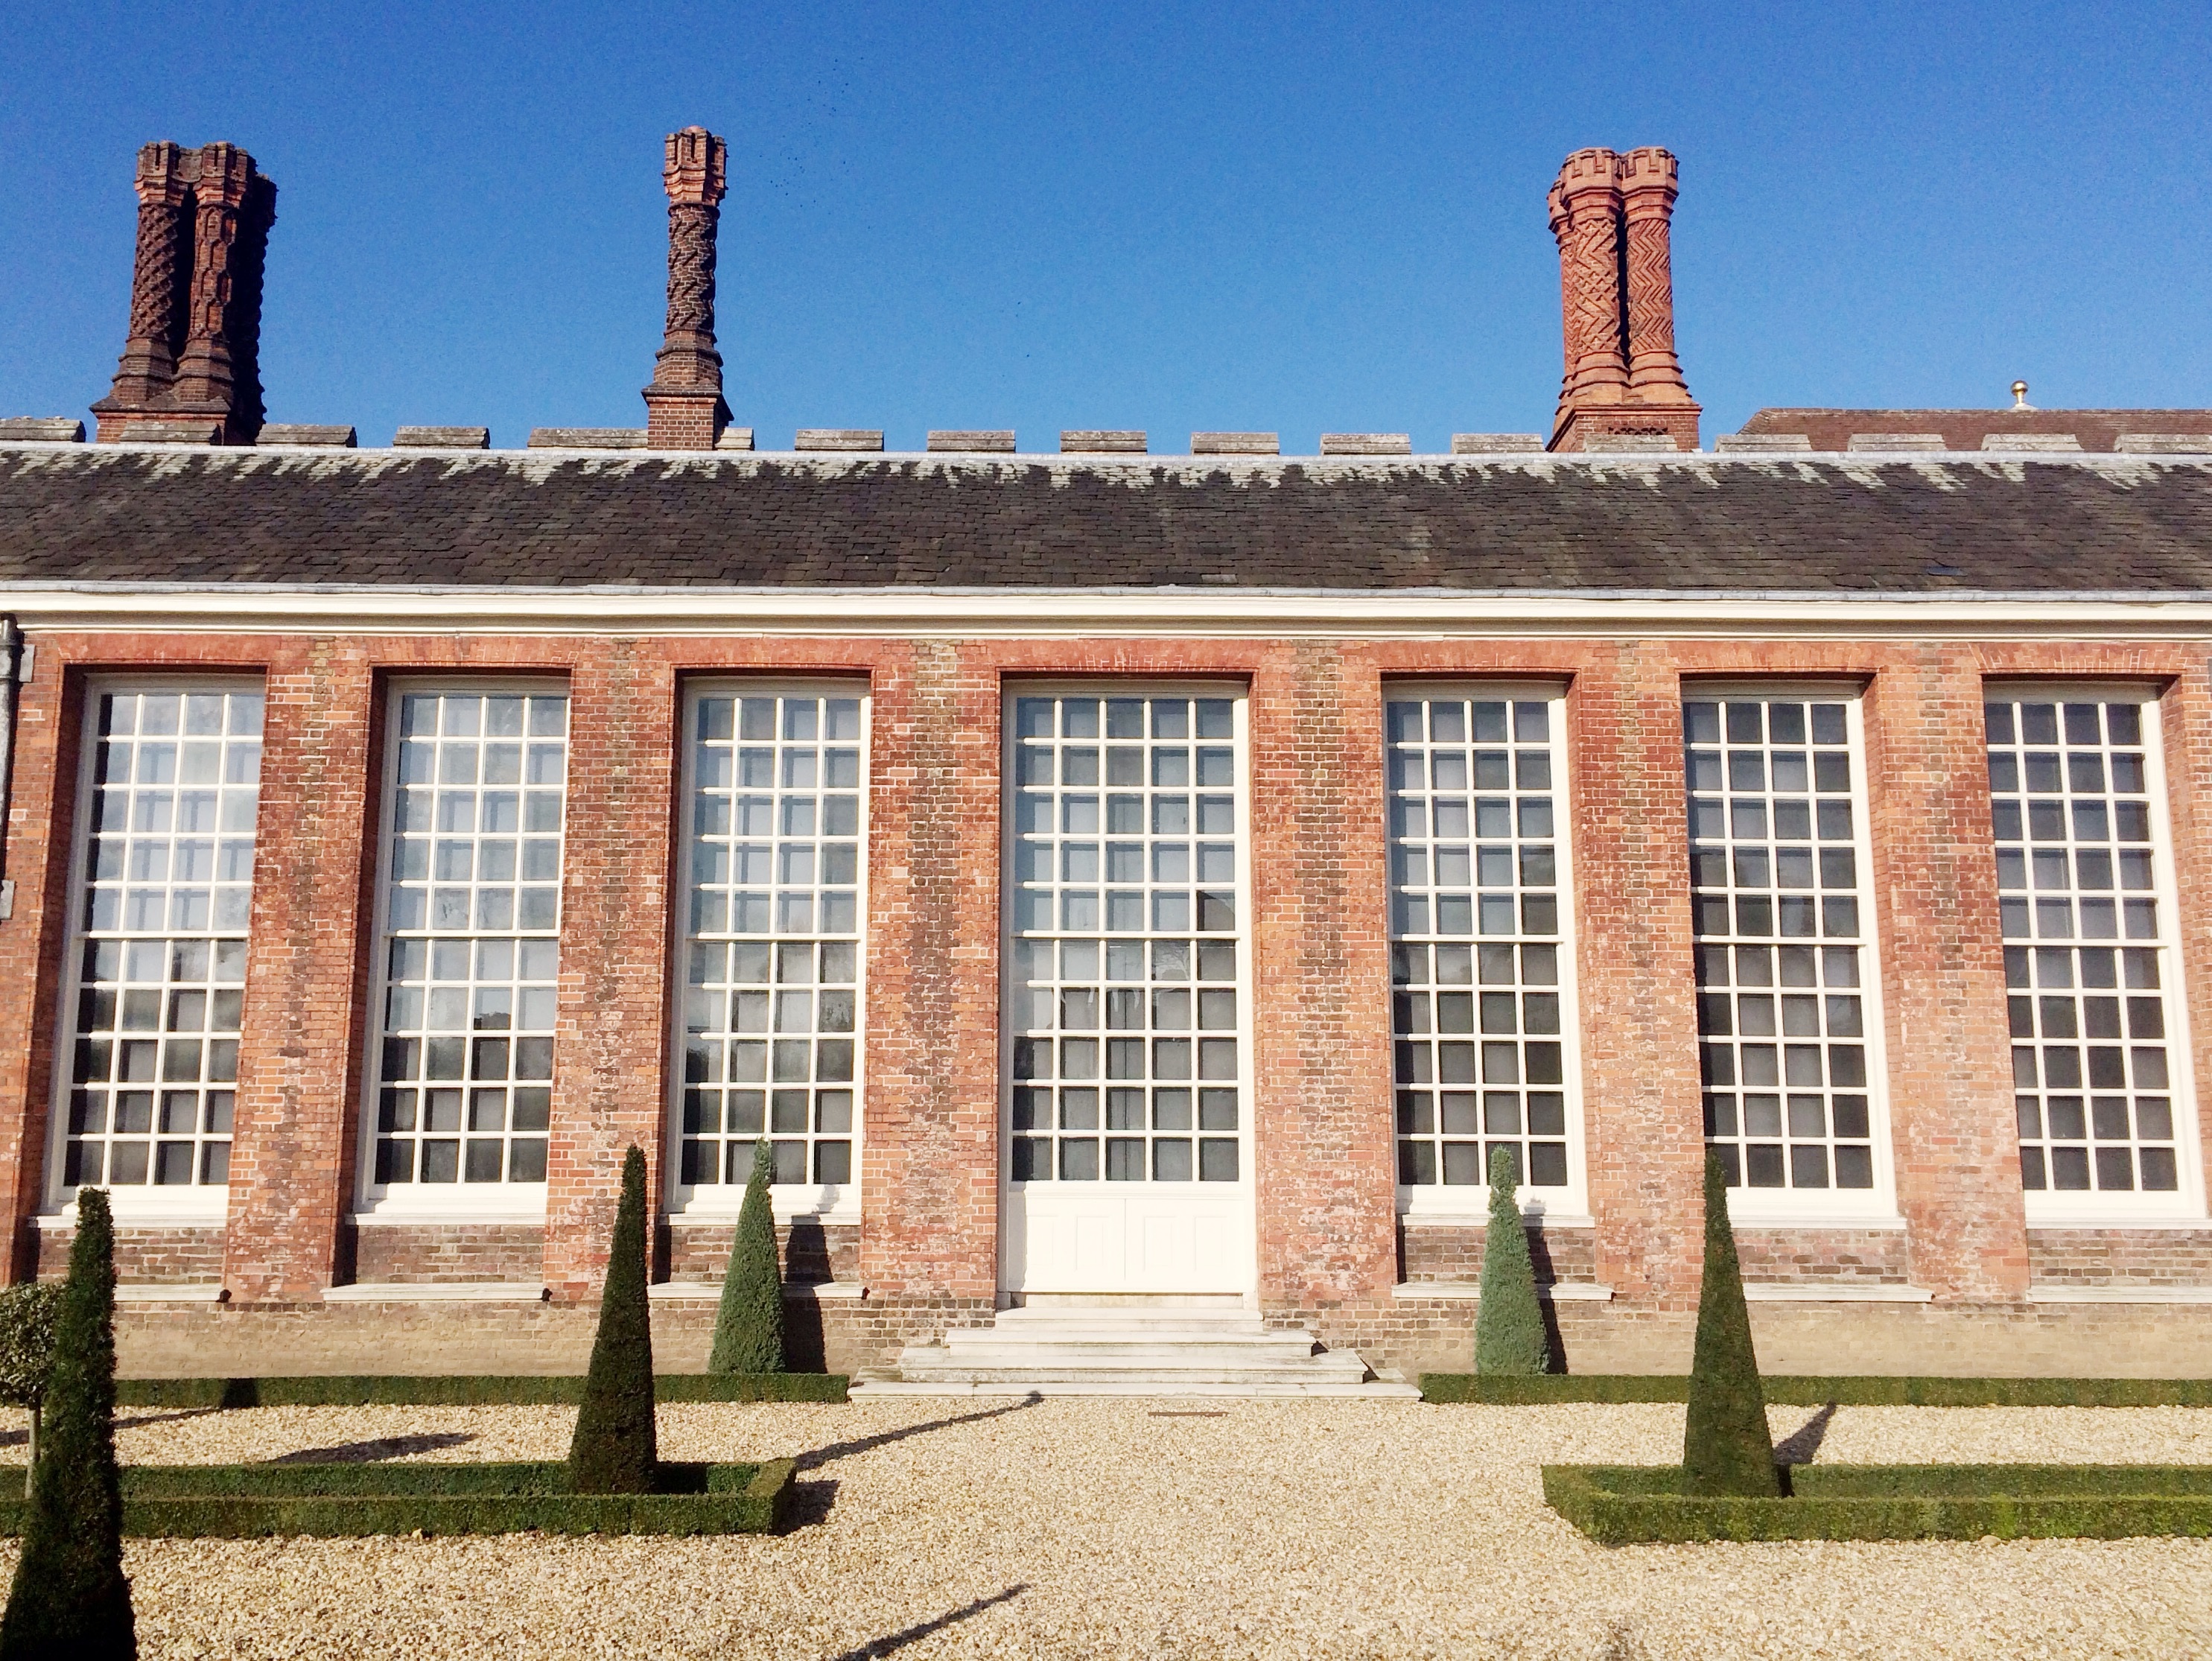
architecture, structure, building, palace, home, downtown, plaza, landmark, facade, property, brick, university, school, campus, estate, residential area